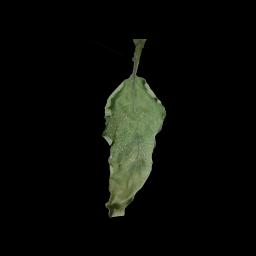
Label: Tomato___Late_blight